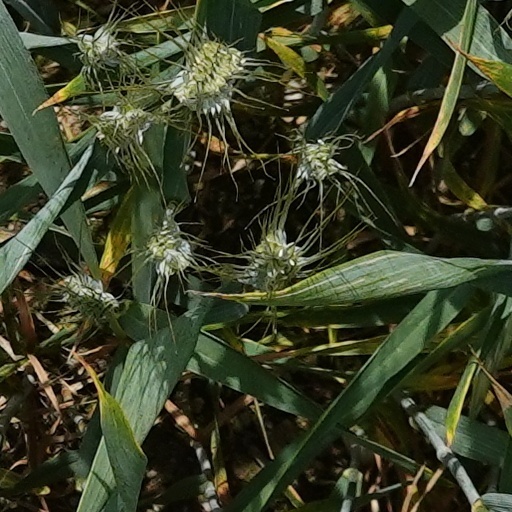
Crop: wheat